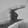
ASL letter: G